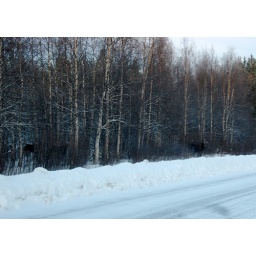
We spotted these three moose standing near the road.